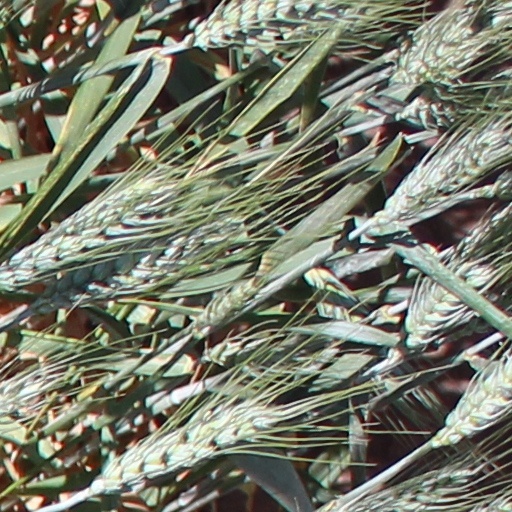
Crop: wheat